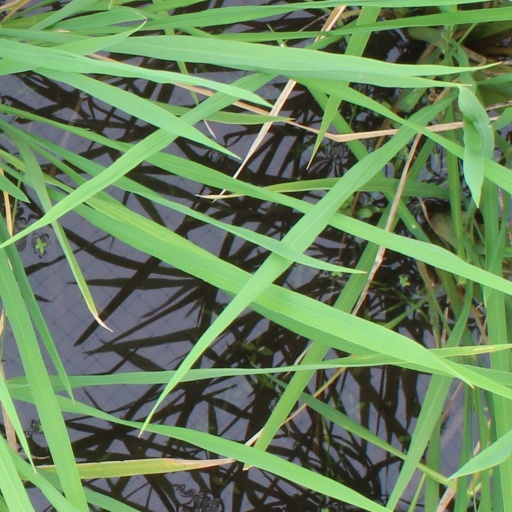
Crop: rice